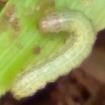
Crop: Maize
Condition: spodoptera-frugiperda-p